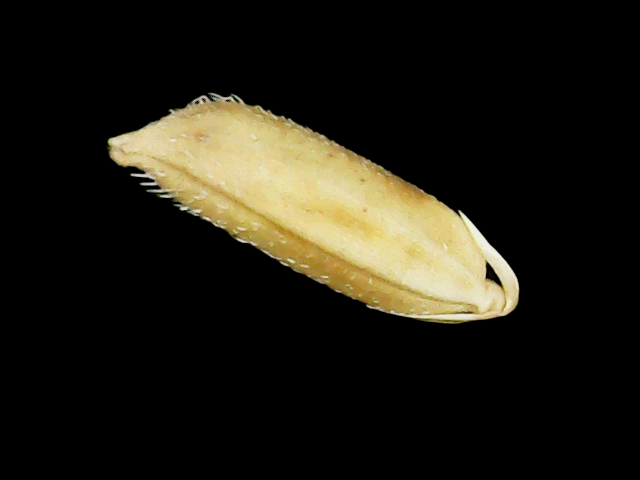
Rice variety: Binadhan11